Fernwood (Brookline, Massachusetts)

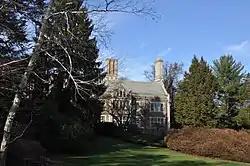

Fernwood is a historic estate house at 155 Clyde Street in Brookline, Massachusetts, United States. Built in 1909, it is a distinctive example of Jacobethan architecture, and one of a few surviving country estate houses of the early 20th century in the town. The house was listed on the National Register of Historic Places in 1985.